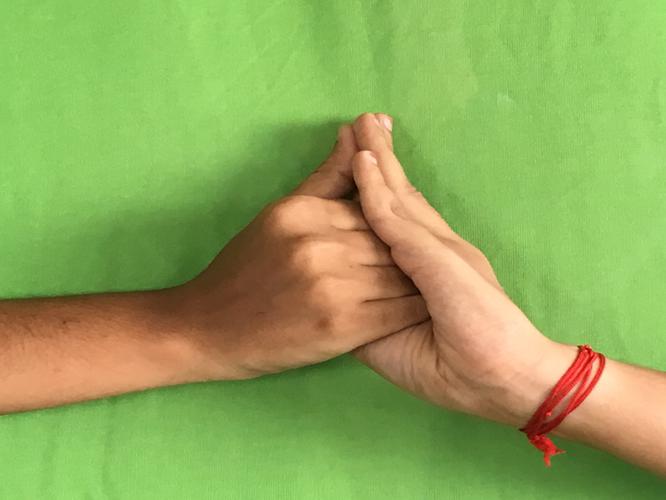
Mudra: Shanka
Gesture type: double_hand